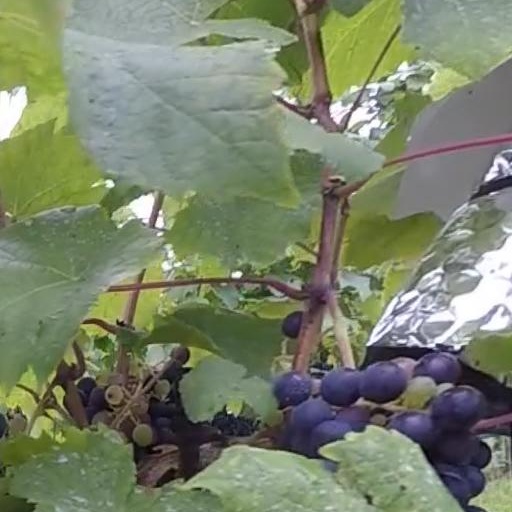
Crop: grape